History of immigration to Canada

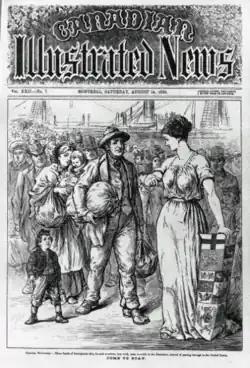
"Come to Stay", printed in 1880 in the "Canadian Illustrated News", refers to immigration to the "Dominion".

In 1828, during the Great Migration of Canada, Britain passed the Act to Regulate the Carrying of Passengers in Merchant Vessels, the country's first legislative recognition of its responsibility over the safety and well-being of immigrants leaving the British Isles. The act limited the number of passengers who could be carried on a ship, regulated the amount of space allocated to them and required for passengers to be supplied with adequate sustenance on the voyage. The 1828 act is now recognized as the foundation of British colonial emigration legislation.